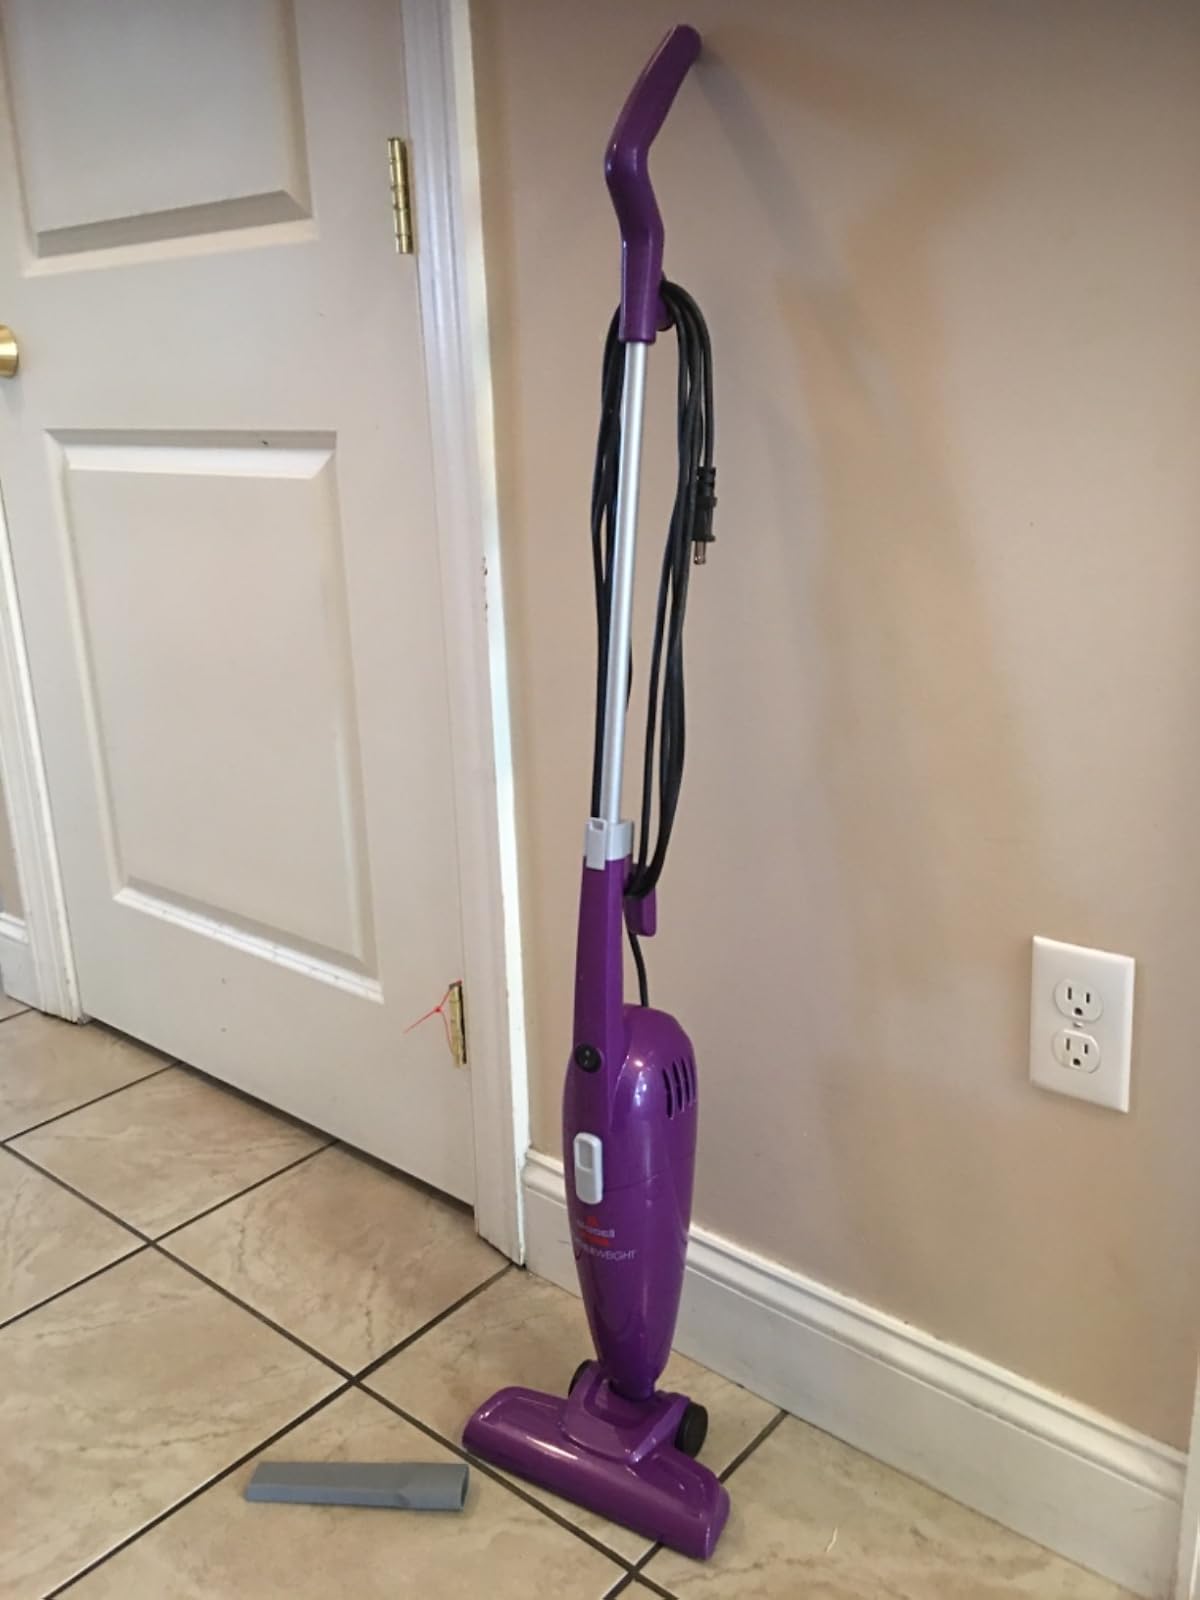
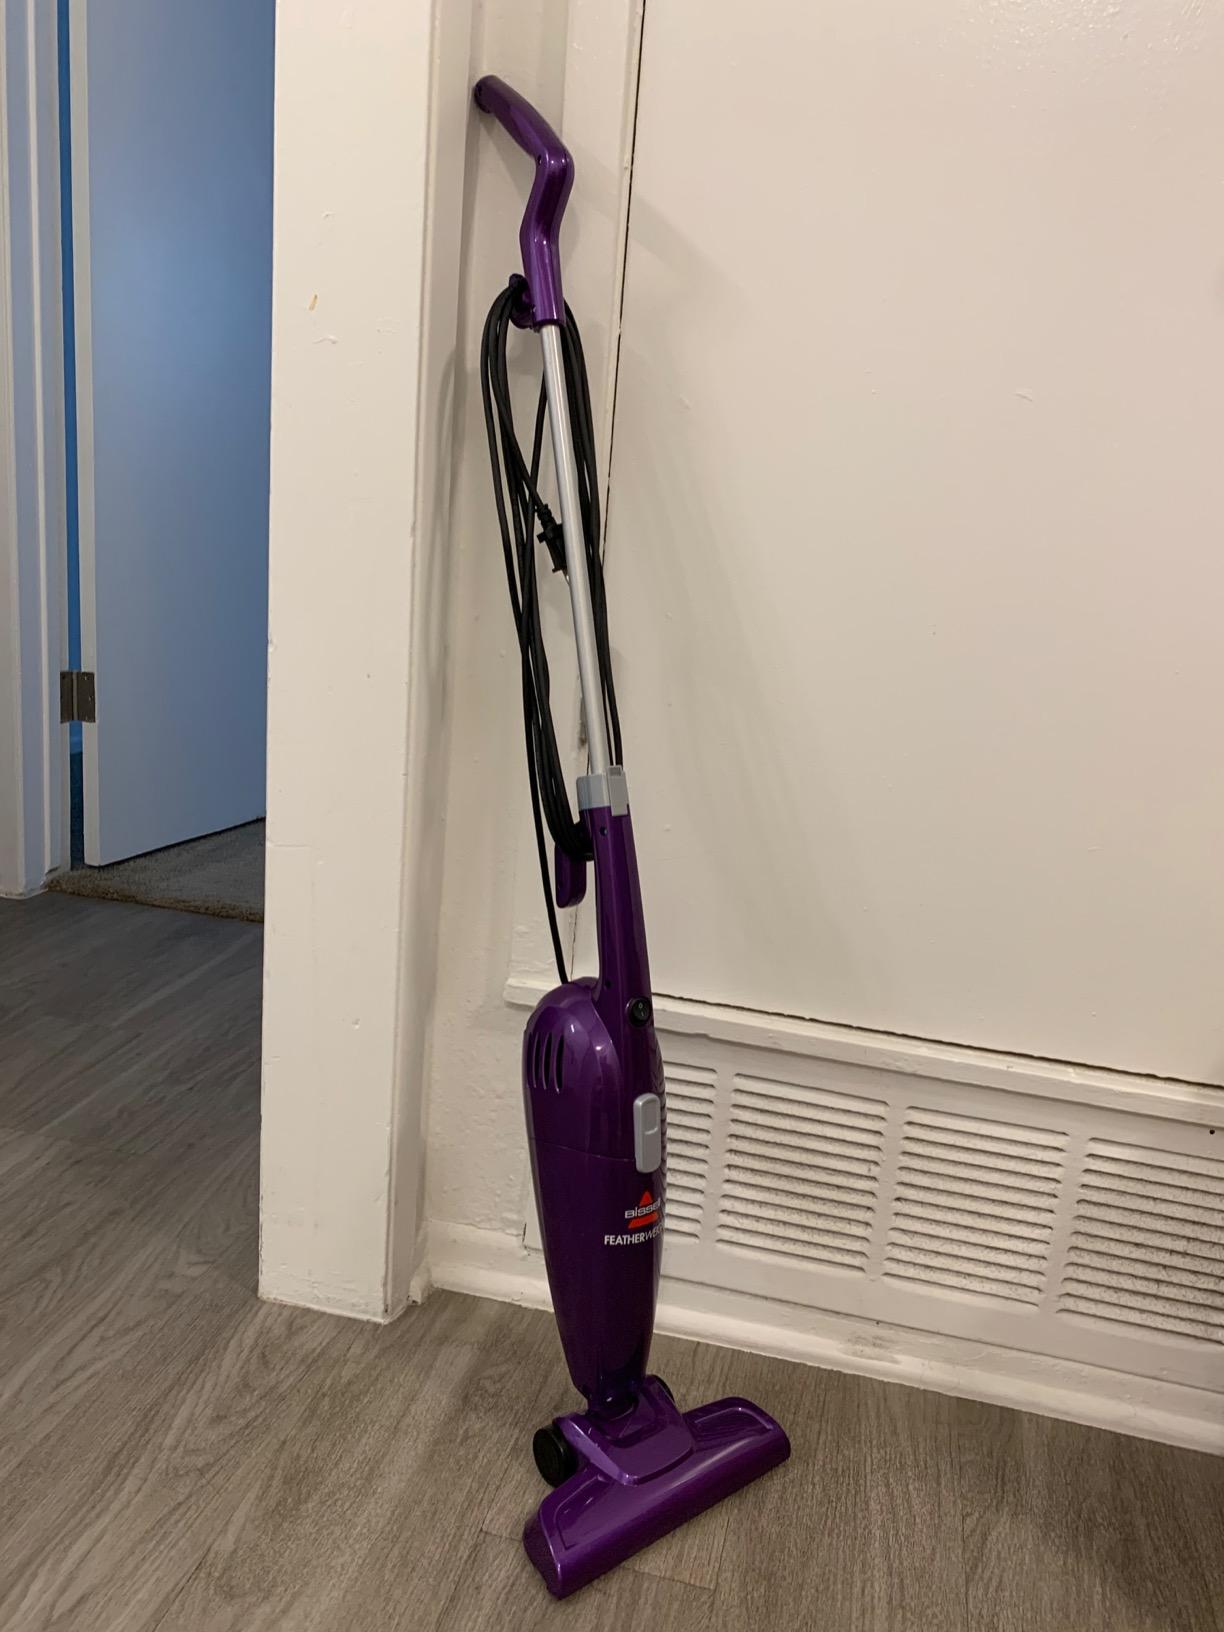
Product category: items_vacuum
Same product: yes